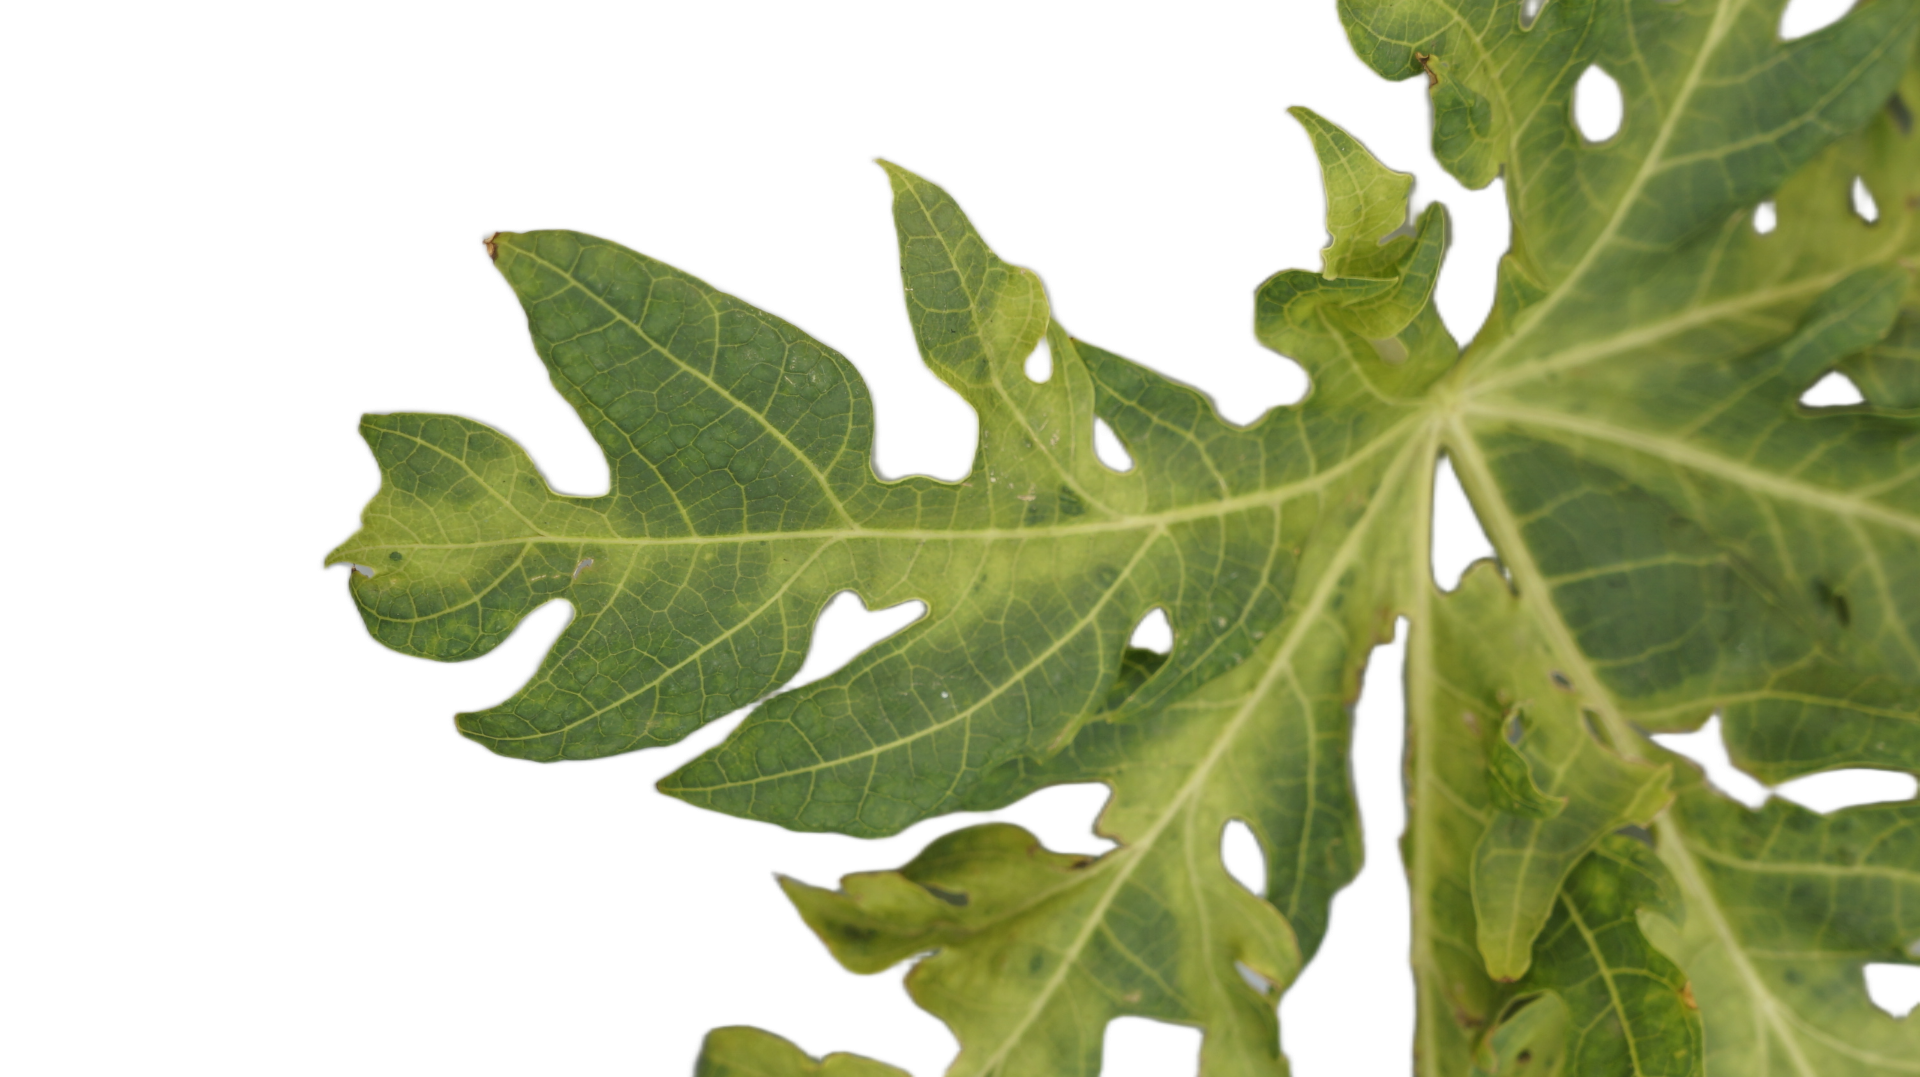
Crop: Papaya
Label: Mosaic_Virus